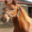
Label: horse